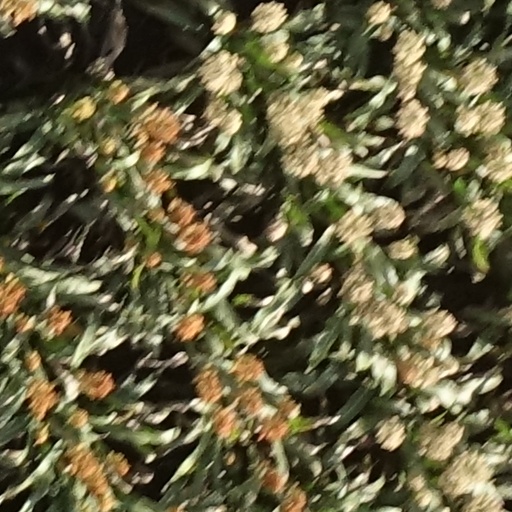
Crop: sorghum